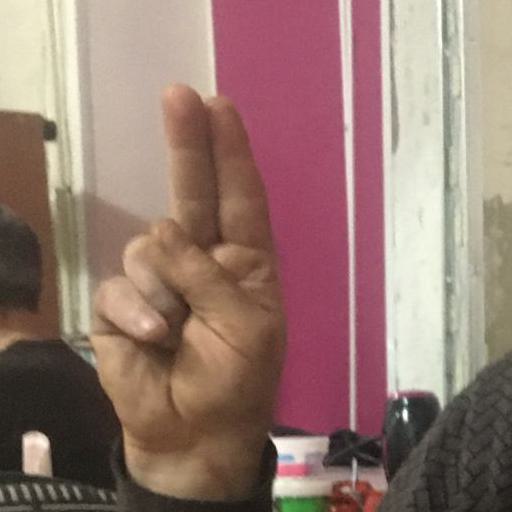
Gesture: two_up